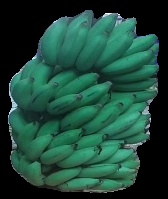
Variety: elakki-bale
Grade: grade2